Kamuta Latasi

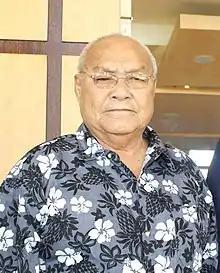
Latasi in 2012

Sir Kamuta Latasi (born 4 September 1936) is a political figure from the Pacific nation of Tuvalu from Funafuti atoll. He was elected to the Parliament of Tuvalu in 1992. Latasi served as the 4th prime minister, and foreign minister, from 1993 until 1996. He has served as the Speaker of parliament from 2006 to September 2010 and again from December 2010 to March 2014.